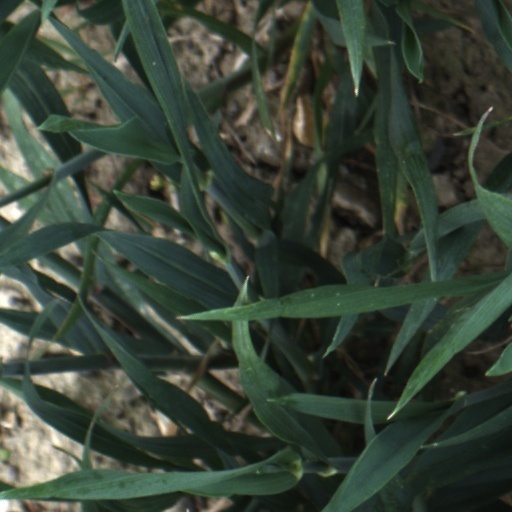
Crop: wheat